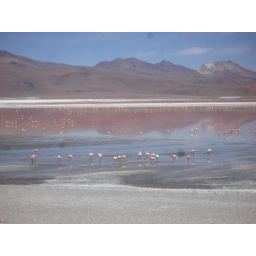
The pink tinge in the water is caused by the food which the flamingoes eat.